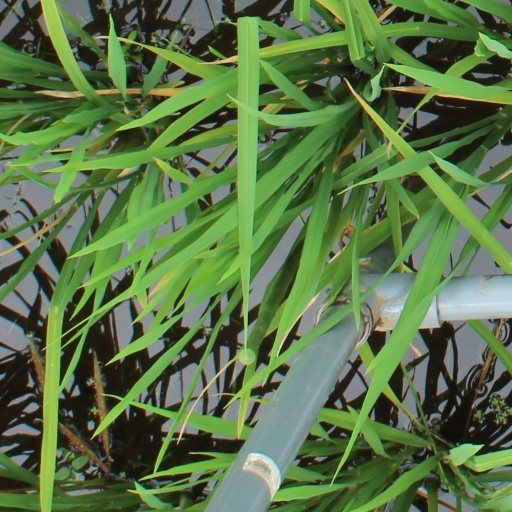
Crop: rice